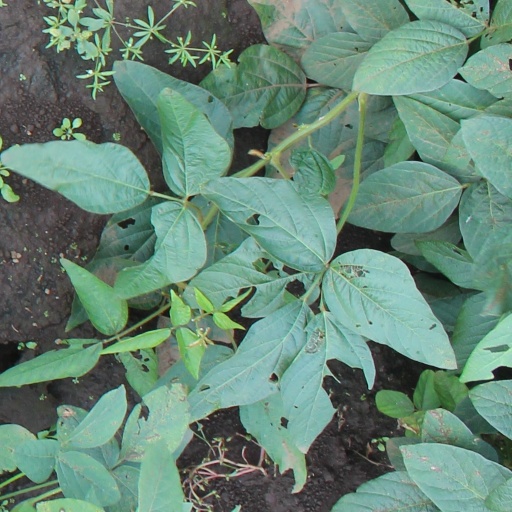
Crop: soybean